South Dorset (UK Parliament constituency)

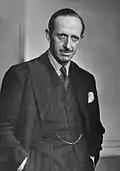
Hinchingbrooke

Another general election was required to take place before the end of 1940. The political parties had been making preparations for an election to take place from 1939 and by the end of this year, the following candidates had been selected;